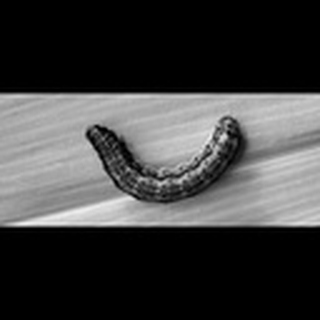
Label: cotton_army_worm